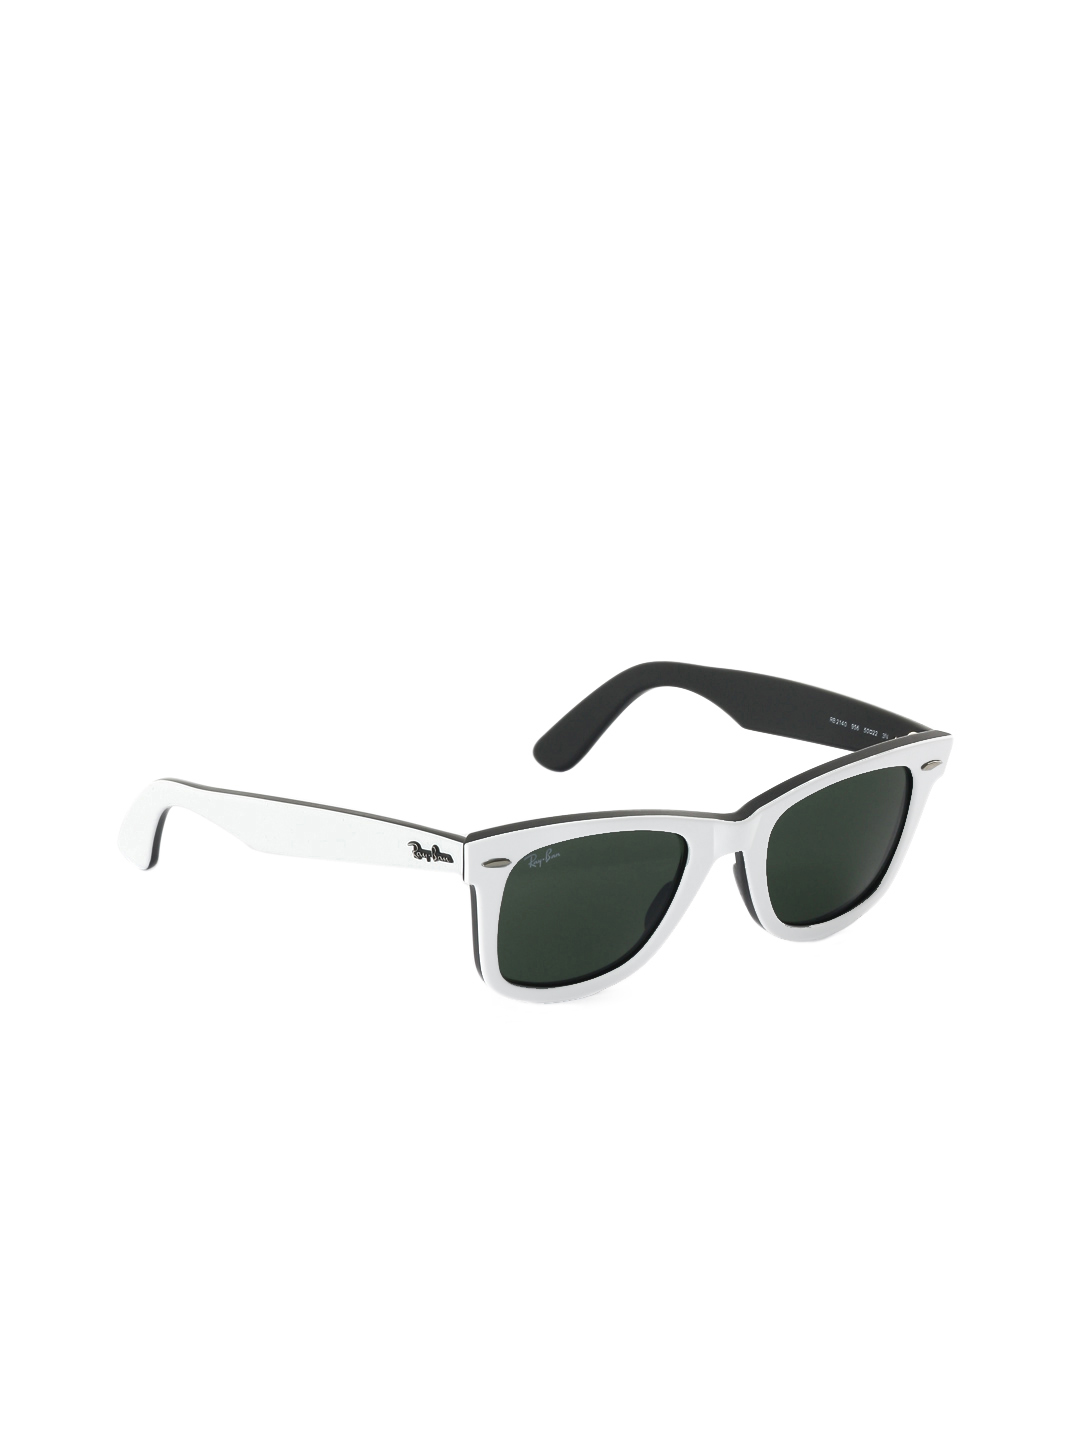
Ray-Ban Men Wayfarer White Sunglasses
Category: Accessories / Eyewear / Sunglasses
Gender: Men
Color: White
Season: Winter 2016
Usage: Casual